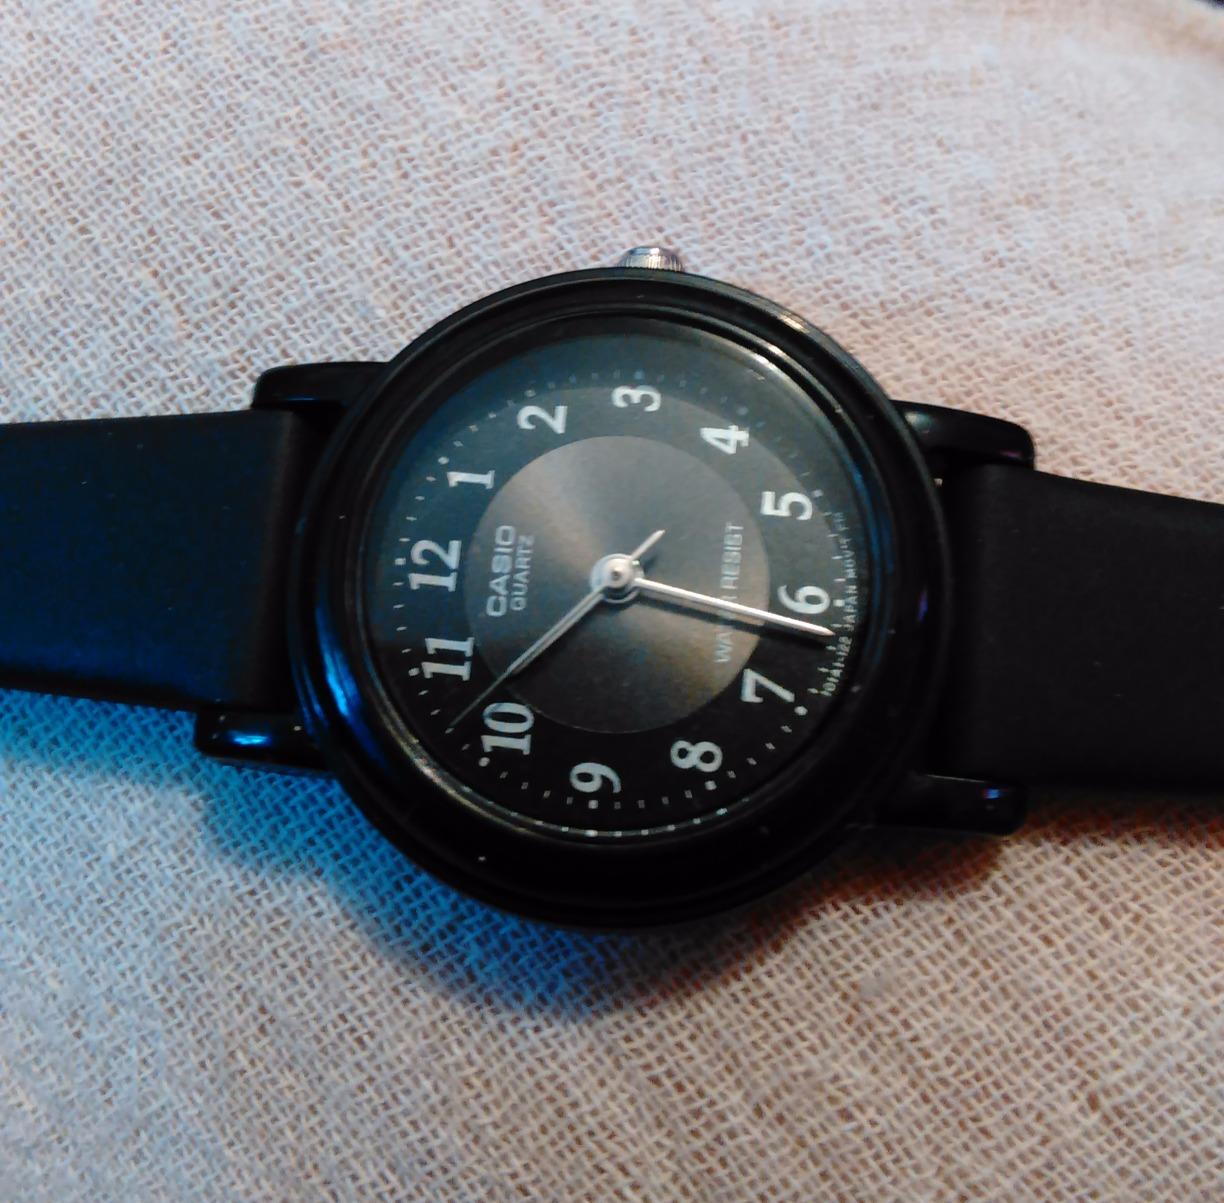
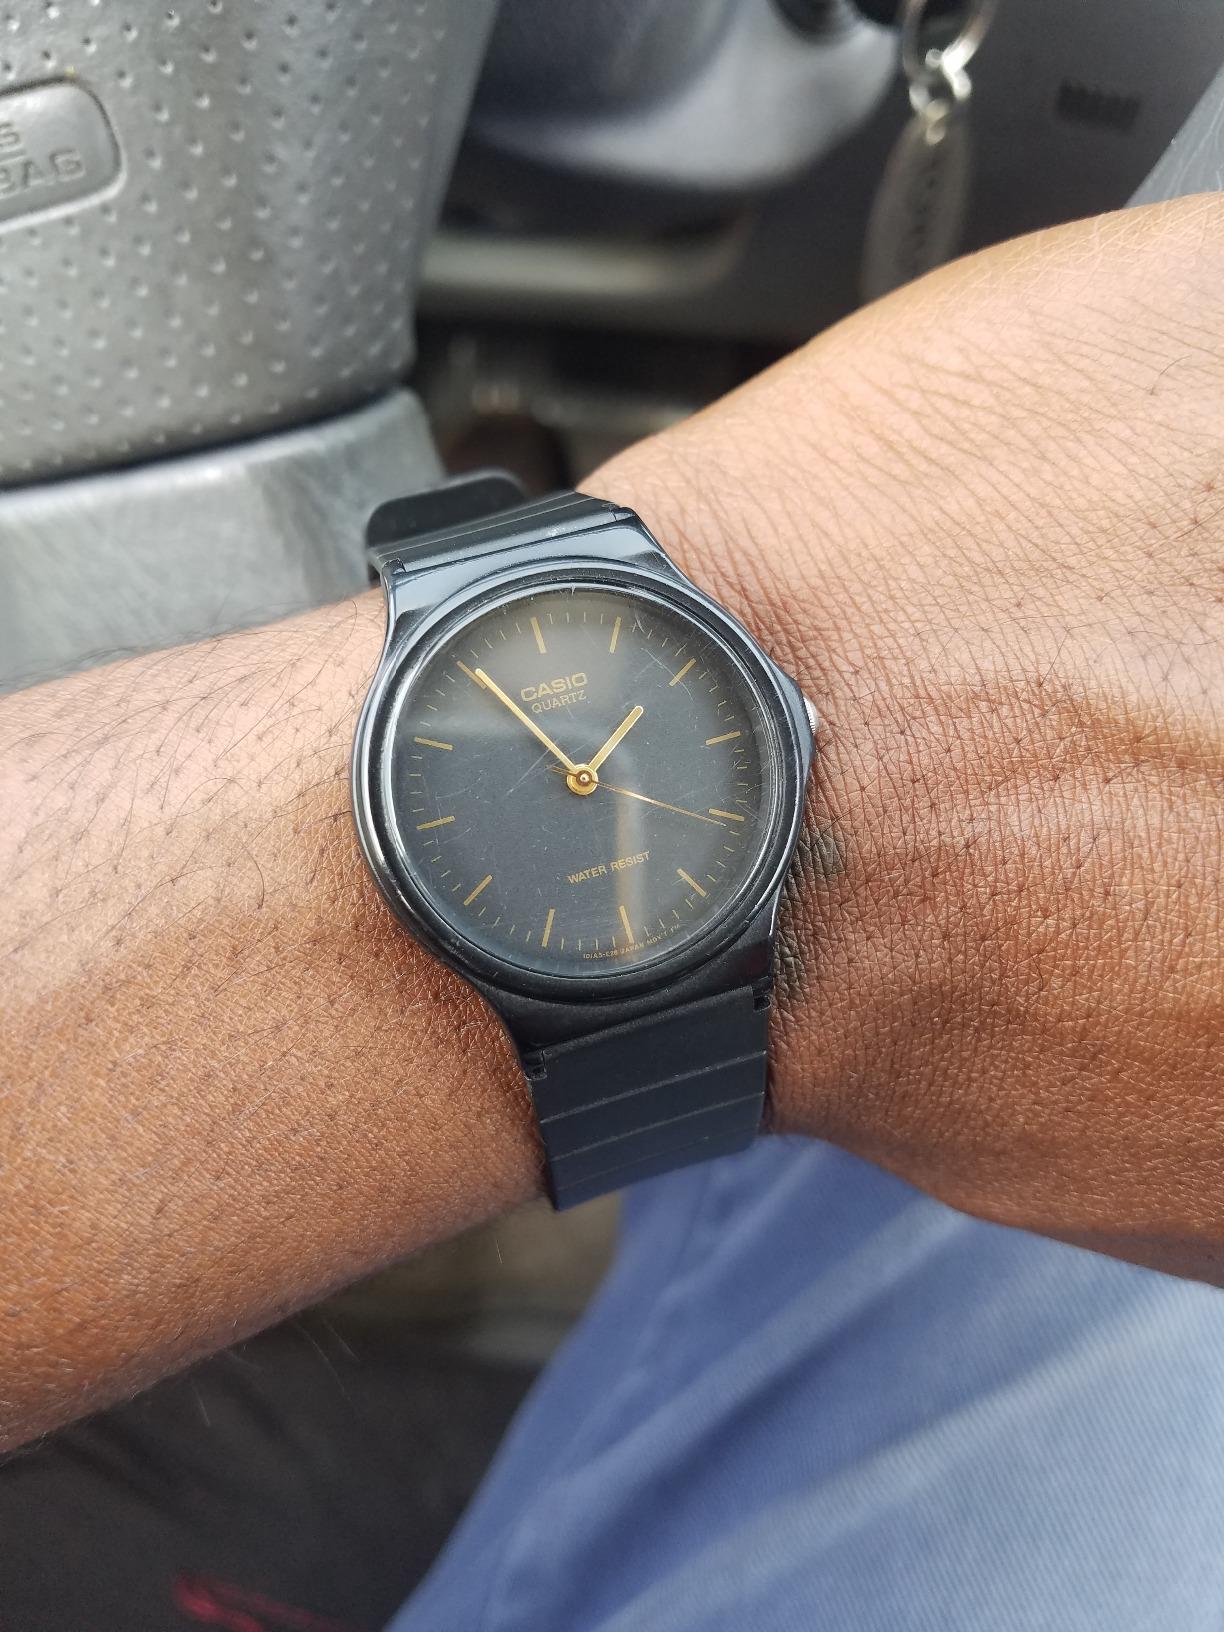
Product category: accessories_watch
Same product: no